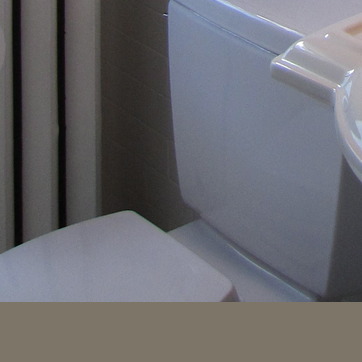
Material: ceramic